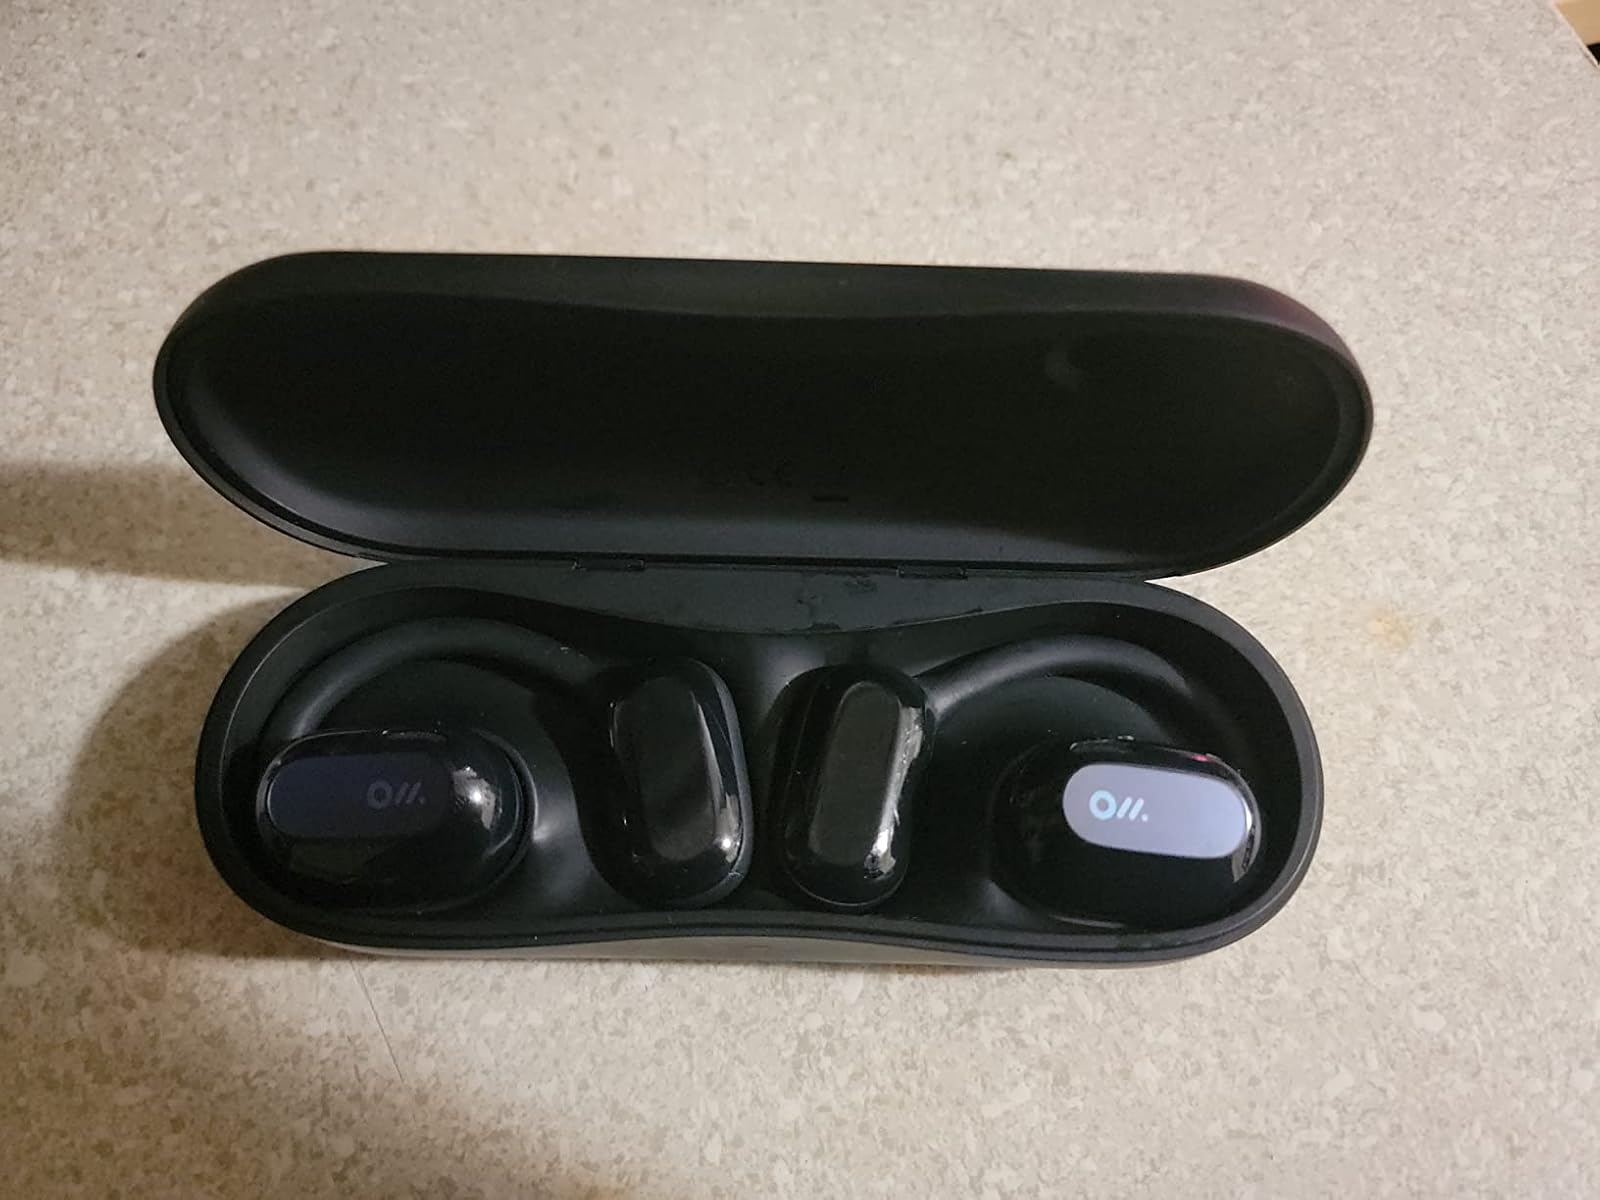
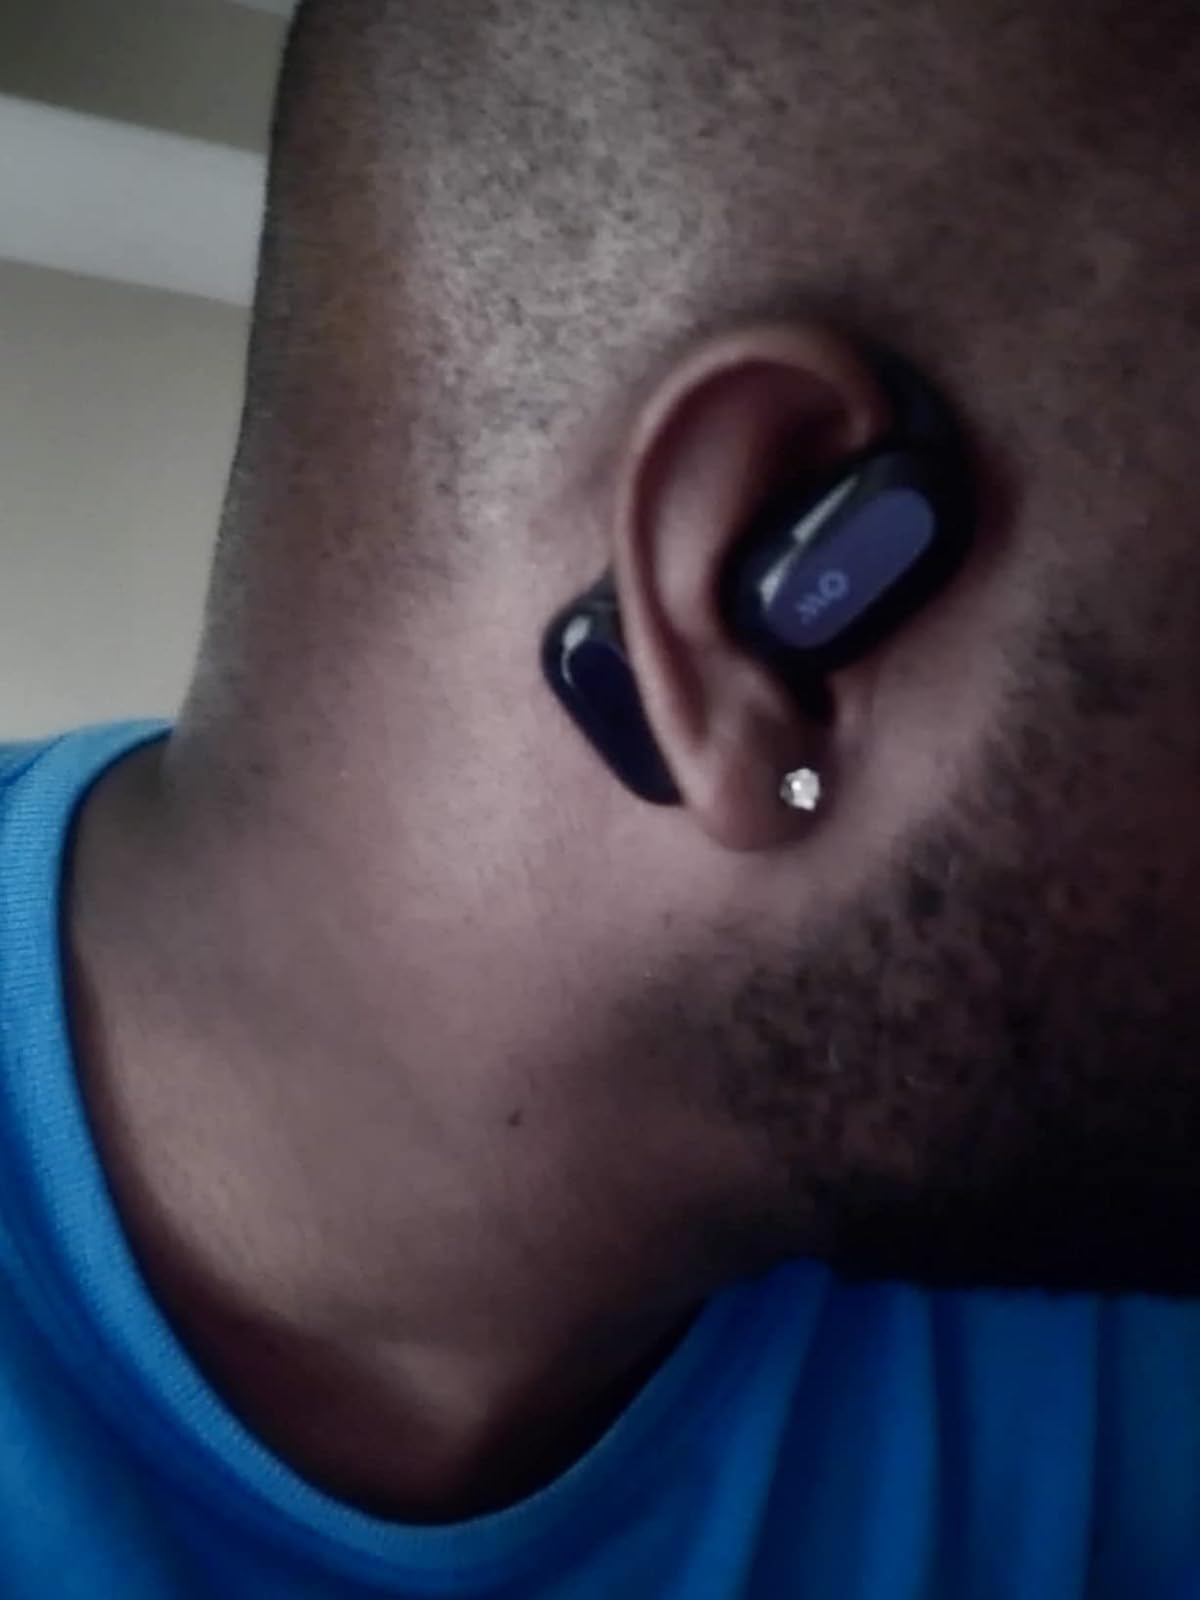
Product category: earbuds
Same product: yes